Foster the People

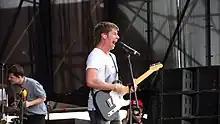
Foster the People performing at Lollapalooza Chile 2012

At the 2012 Brit Awards, Mark Foster said that Foster the People's second album would be released in 2013. In this year, during June, the band played at the Firefly Music Festival—as well as at a secret show at The Troubadour in Los Angeles, performing four new songs: "A Beginner's Guide To Destroying The Moon", "Pseudologia Fantastica", "Fire Escape", and "Coming of Age". Their second album was supposed to be released in November 2013, but Columbia decided to delay the release until January 2014 because they "didn't want them to be stumbling a hurtle too intense like that fourth-quarter competition. The record's so beautiful, we didn't want to take a gamble of potentially losing it in the rush." Foster told "Rolling Stone", "This record still has the joy that our first album did, but it's been thrown into a pit and forced to dance among wolves." Foster said that the new album, which is "more organic and more human", would be released in early 2014. He hinted at a few new tracks, including "A Beginner's Guide to Destroying the Moon" and "Are You What You Wanna Be?", and stated that the first single should be on radio by January. Foster also told "Rolling Stone" that, "In the first record, I was looking at my vision for the project through a piece of opaque glass," and that the next album will be "a clearer picture of what I've had in my head when it comes to that vision."